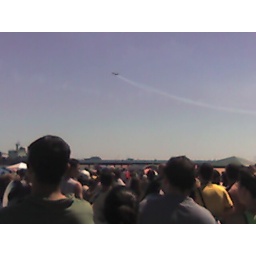
plane flying around at the 2005 air and water show